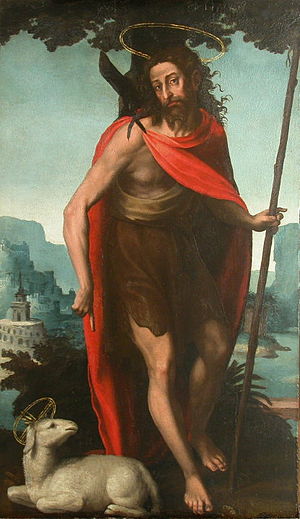
Nasiræer
Johannes Døberen var nasiræer
Nasiræer, kaldtes hos